Biogas upgrader

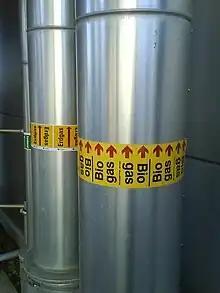
biogas and natural gas pipelines

A distinction can be drawn between the basic treatment of raw biogas, which is necessary for example for use in a biogas CHP plant, and the more elaborate treatment needed to obtain natural gas quality (biomethane).